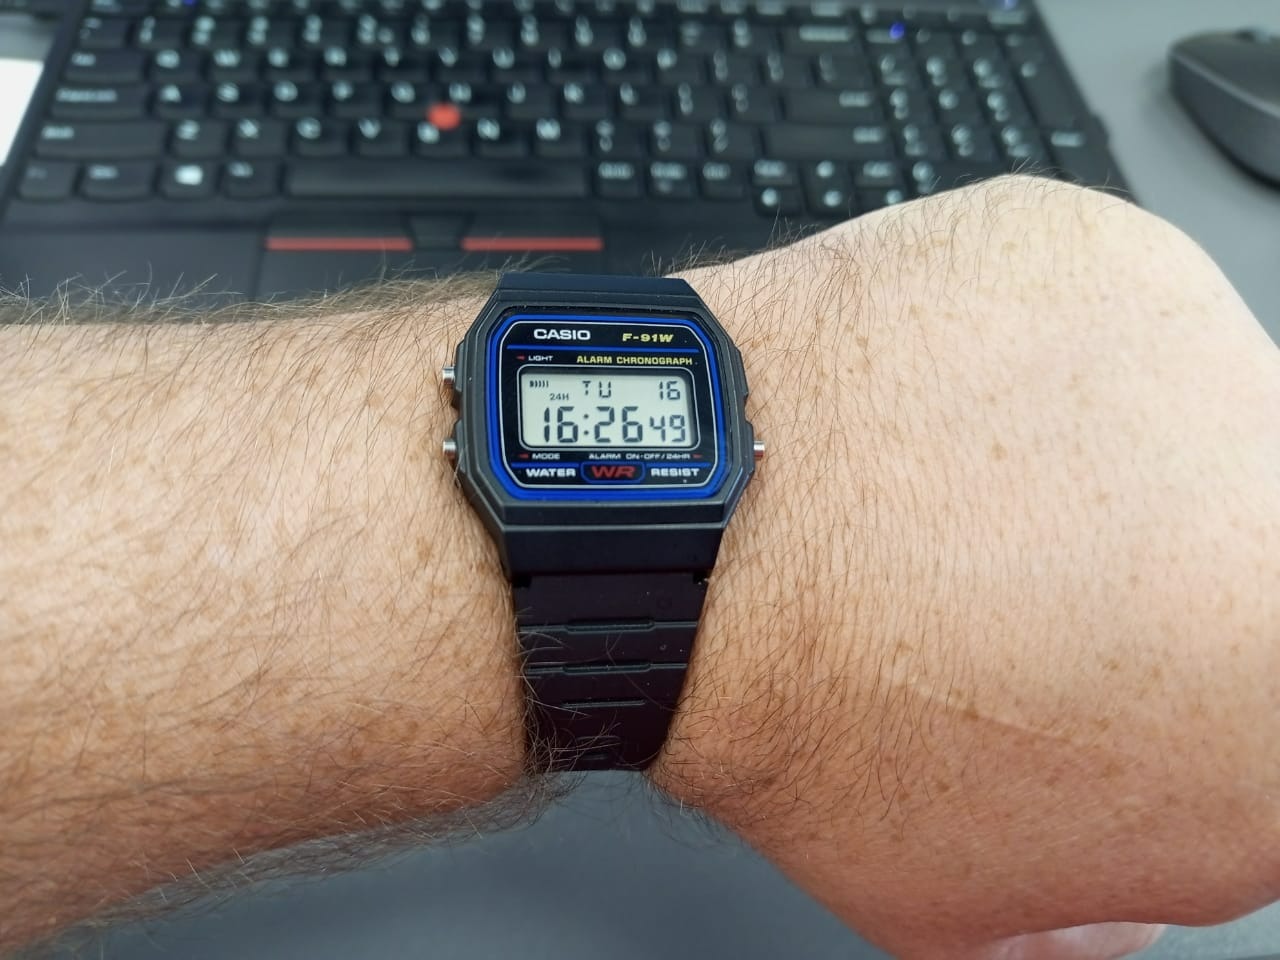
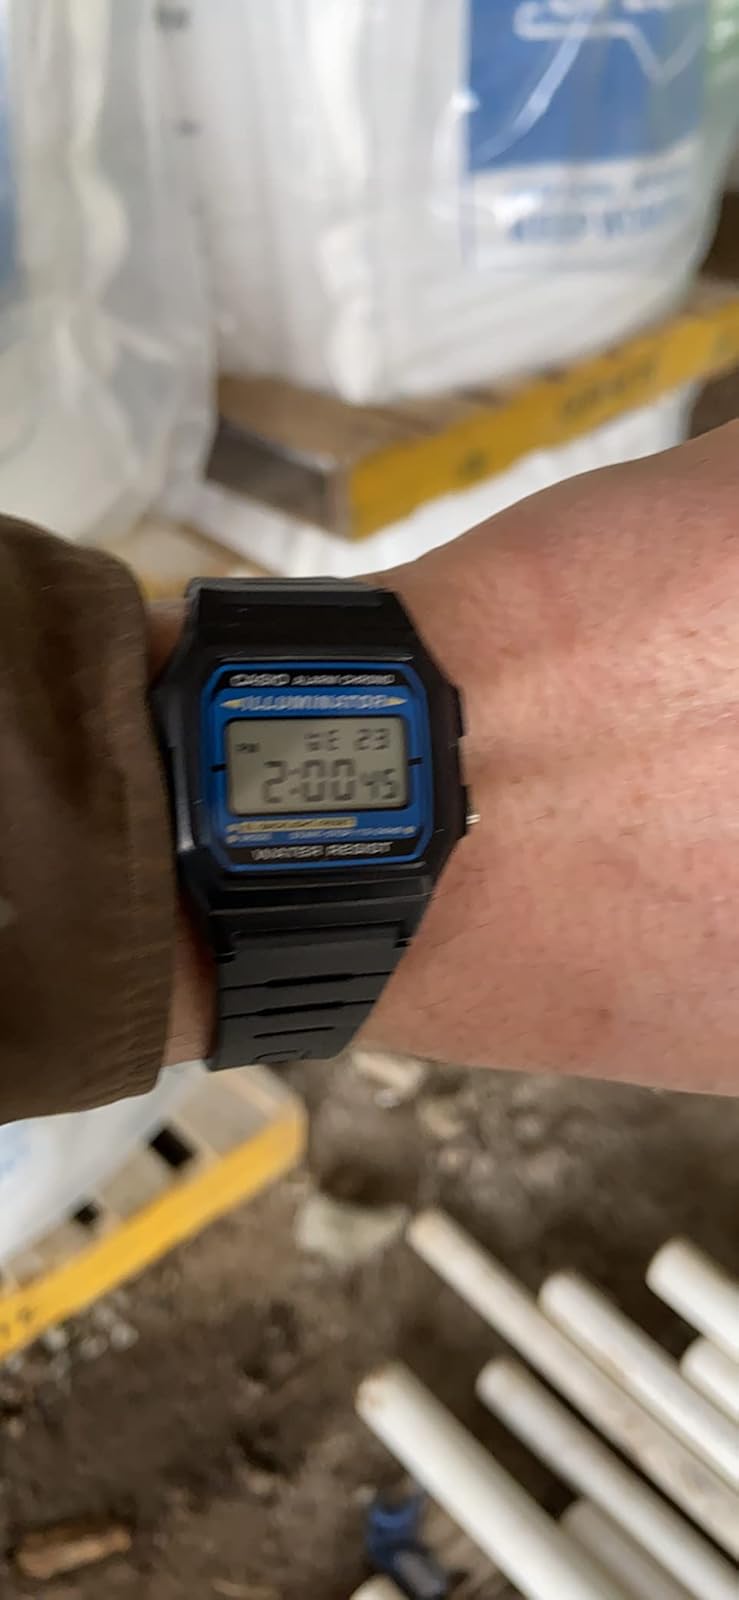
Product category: accessories_watch
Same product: no